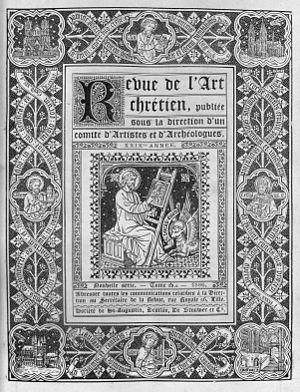
Louis Cloquet, né le 10 janvier 1849 à Feluy dans la province de Hainaut dans la région wallonne de Belgique et mort le 11 janvier 1920 à Gand dans la province de Flandre-Orientale en Belgique, est un architecte belge adepte du style néo-gothique dont il fut un grand artisan et cofondateur en Belgique. Il fut très actif à Gand.
Desclée de Brouwer est une maison d'édition française d'origine belge.